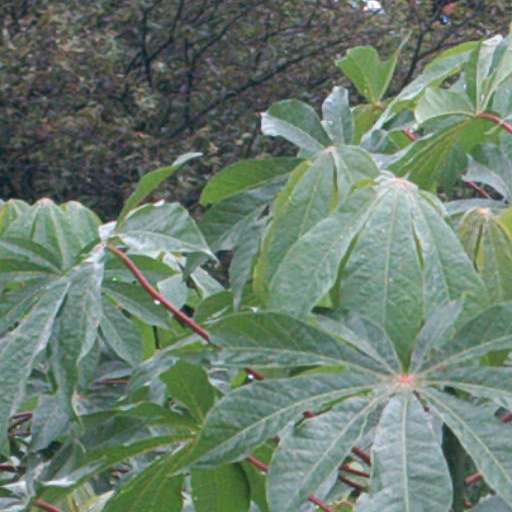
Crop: cassava